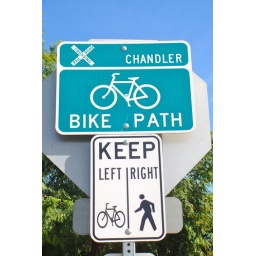
bike path sign in Burbank